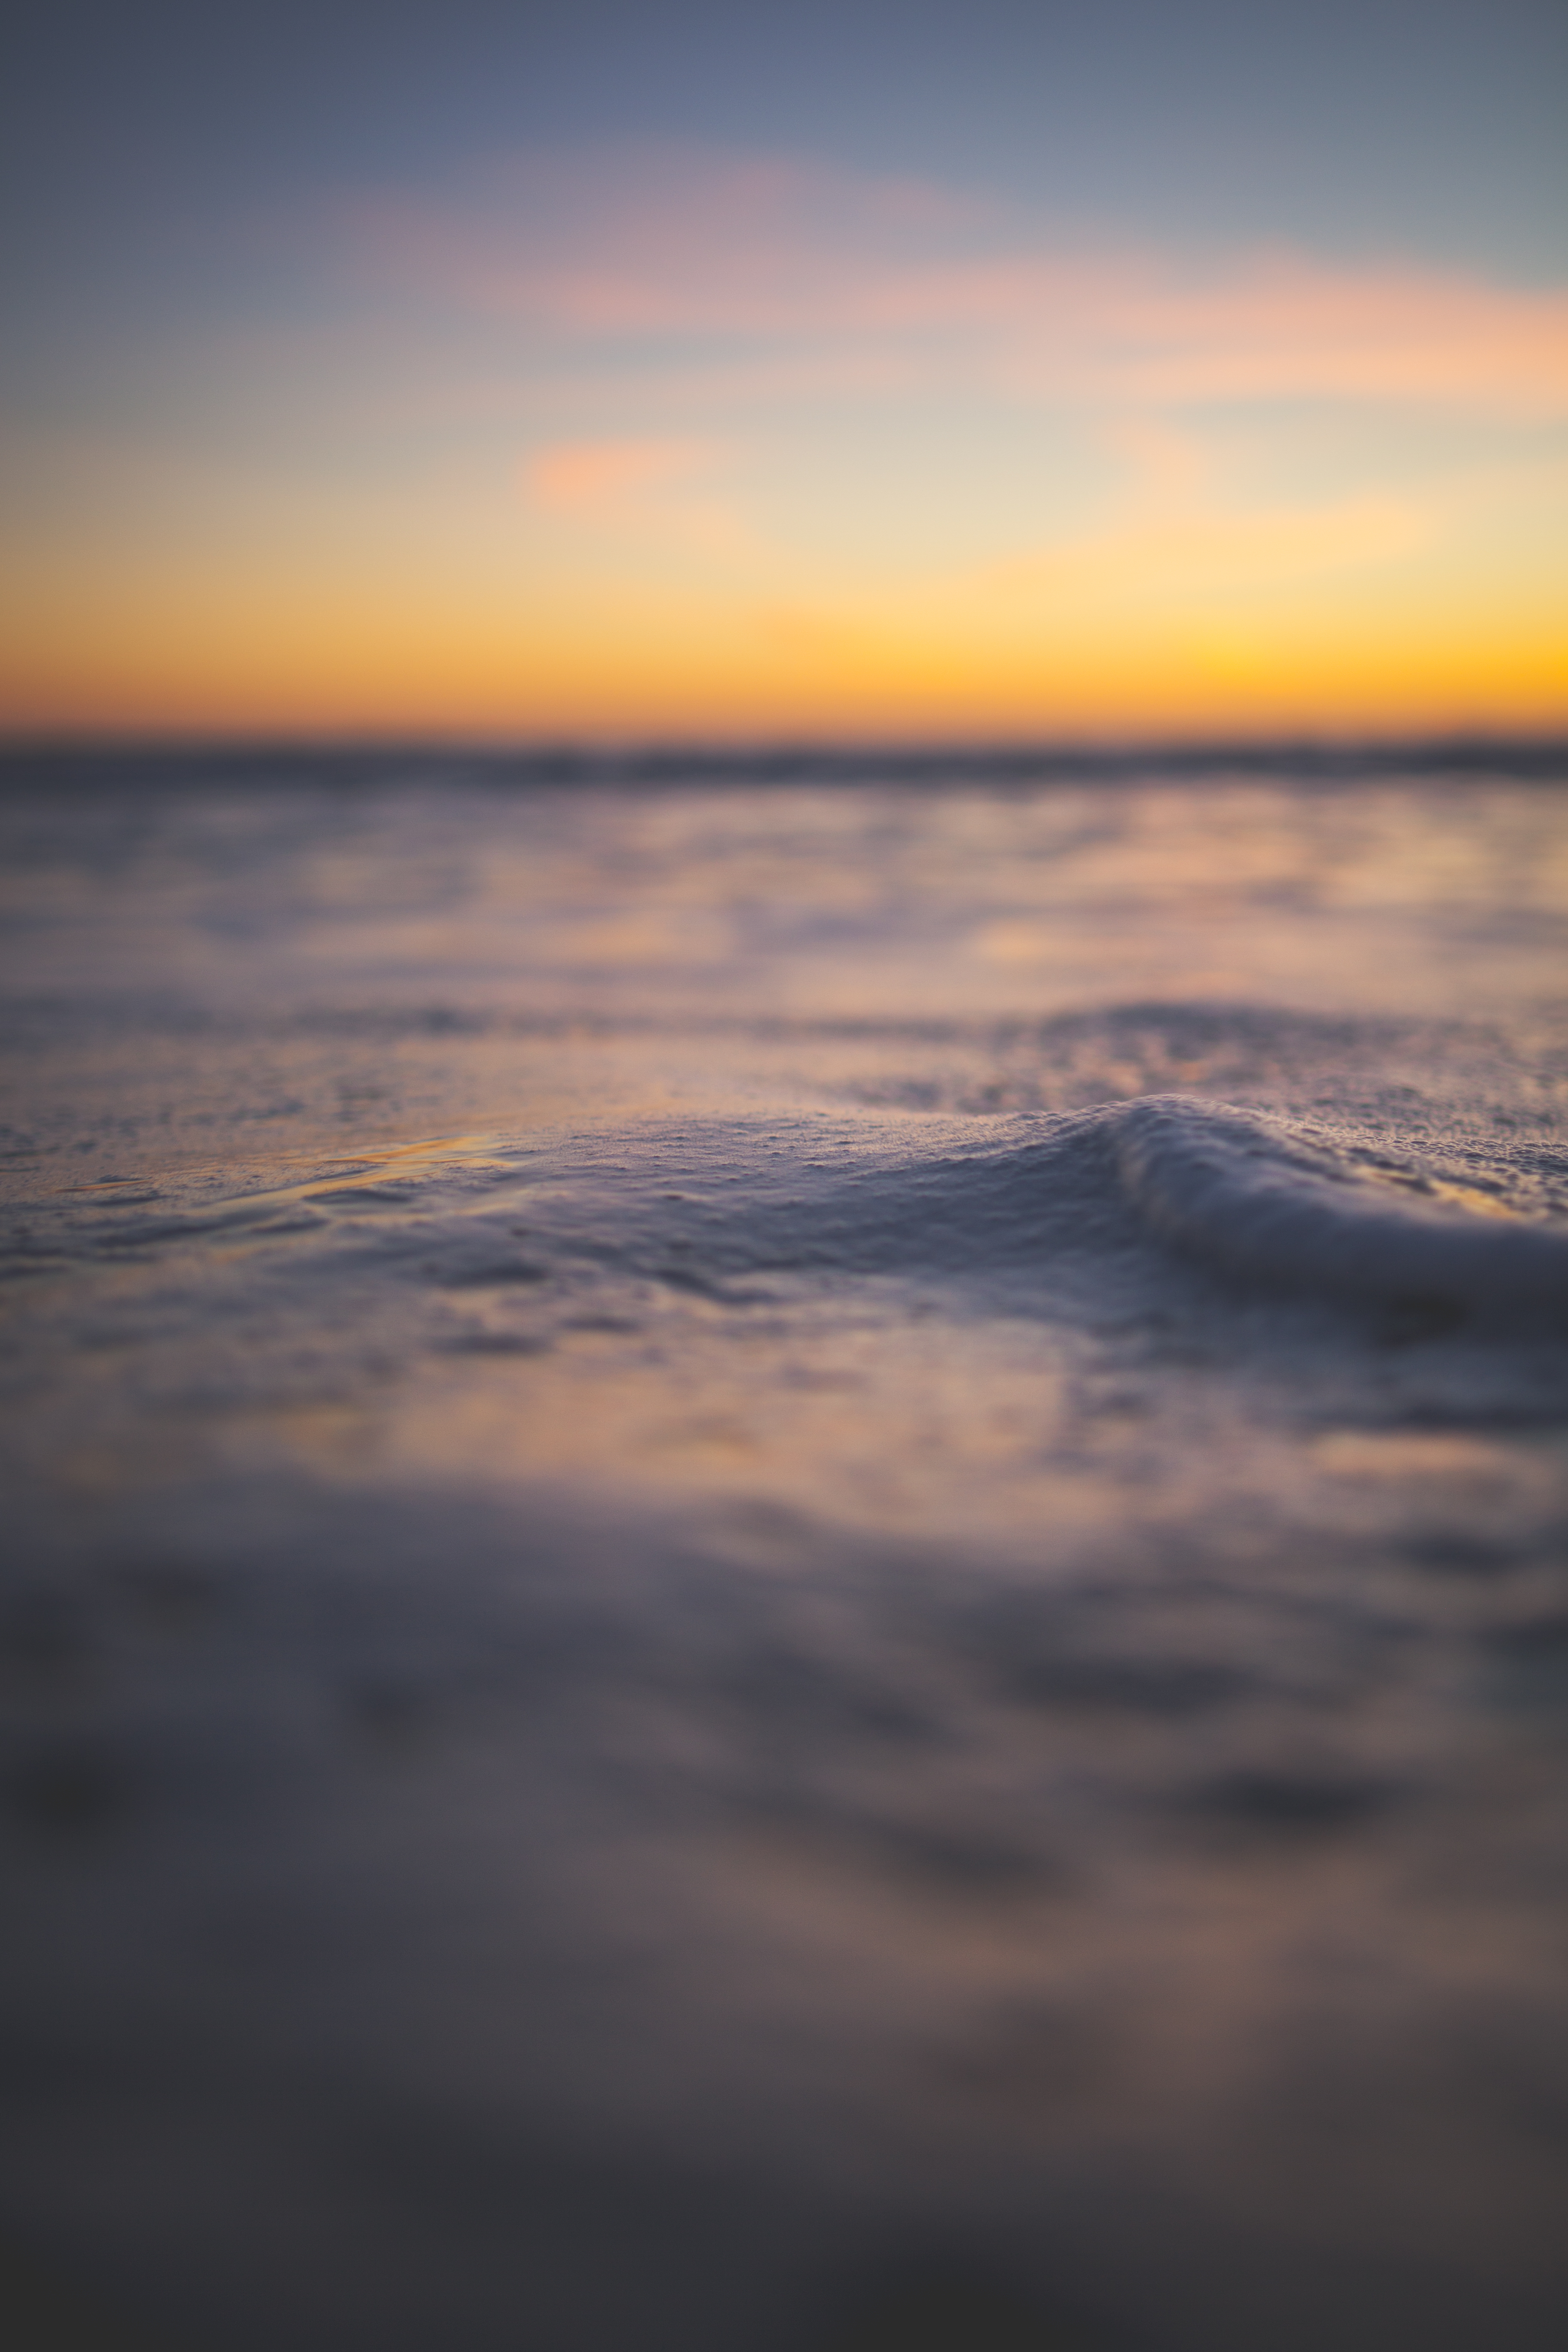
beach, sea, coast, water, sand, ocean, horizon, cloud, sky, sun, sunrise, sunset, sunlight, morning, shore, wave, dawn, atmosphere, dusk, evening, reflection, afterglow, atmospheric phenomenon, wind wave